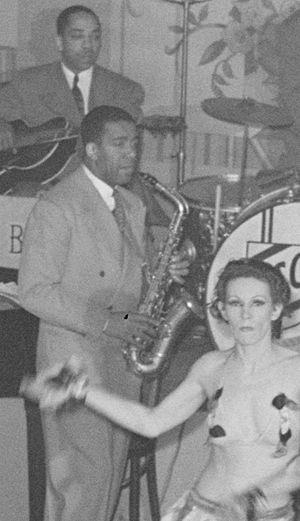
Boyd Atkins est un saxophoniste et violoniste né Paducah vers 1900 et mort dans le Comté de Cook le 1ᵉʳ mars 1965.